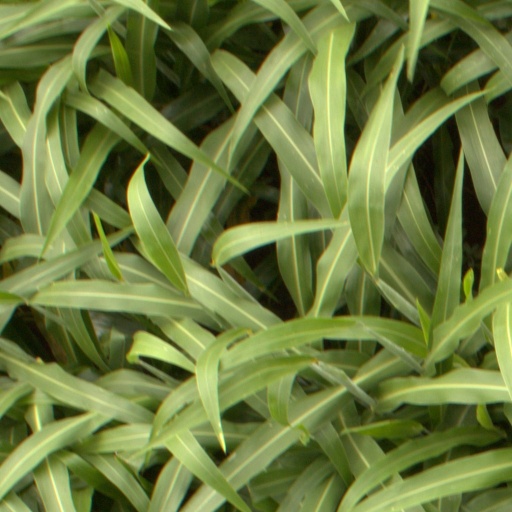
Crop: sorghum